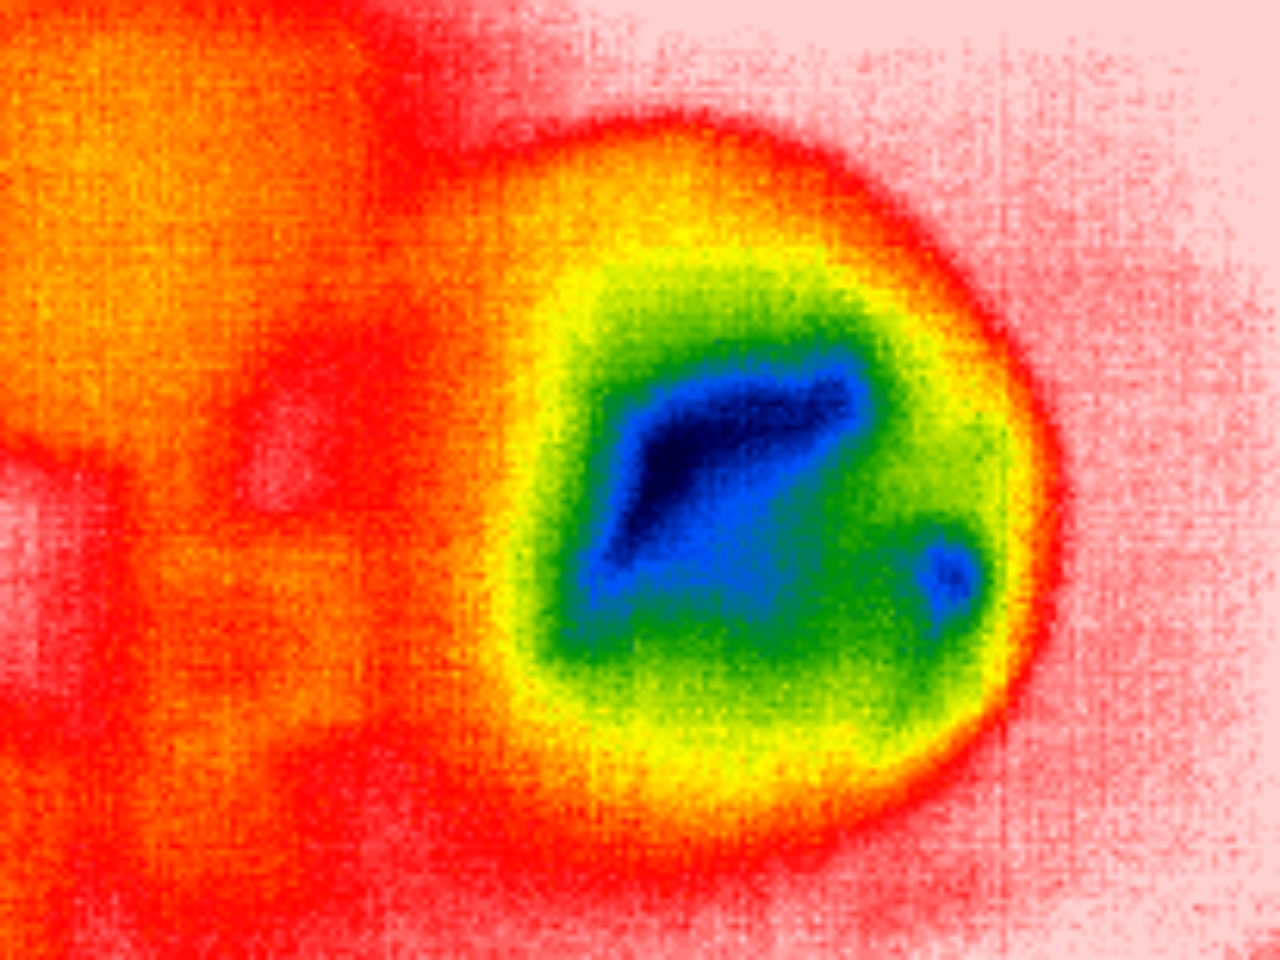
Label: Major Defect